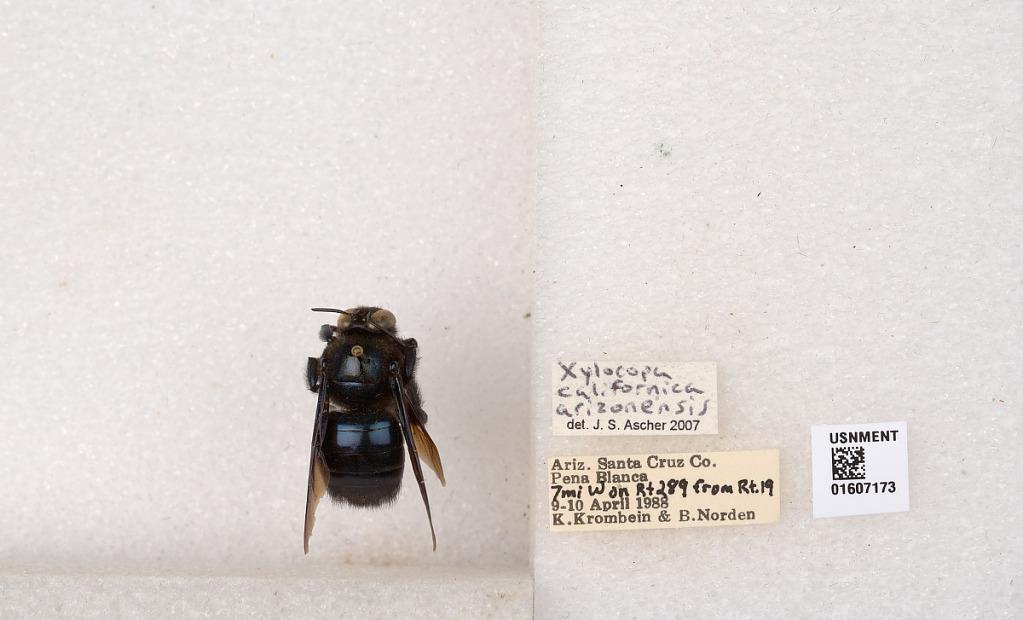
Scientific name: Xylocopa (Xylocopoides) californica arizonensis Cresson
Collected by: K. Krombein & B. Norden
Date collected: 1988-4-9
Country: United States
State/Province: Arizona
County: Santa Cruz
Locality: Pena Blanca, 7 miles west on Route 289 from Route 19
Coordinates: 31.3855, -111.06
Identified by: Ascher